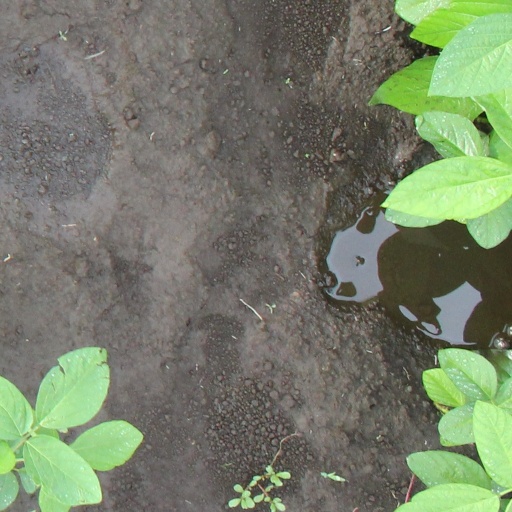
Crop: soybean